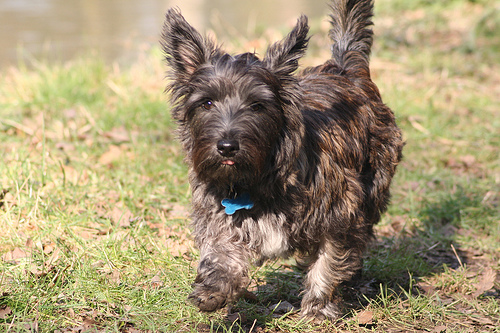
Animal: dog
Breed: scottish terrier